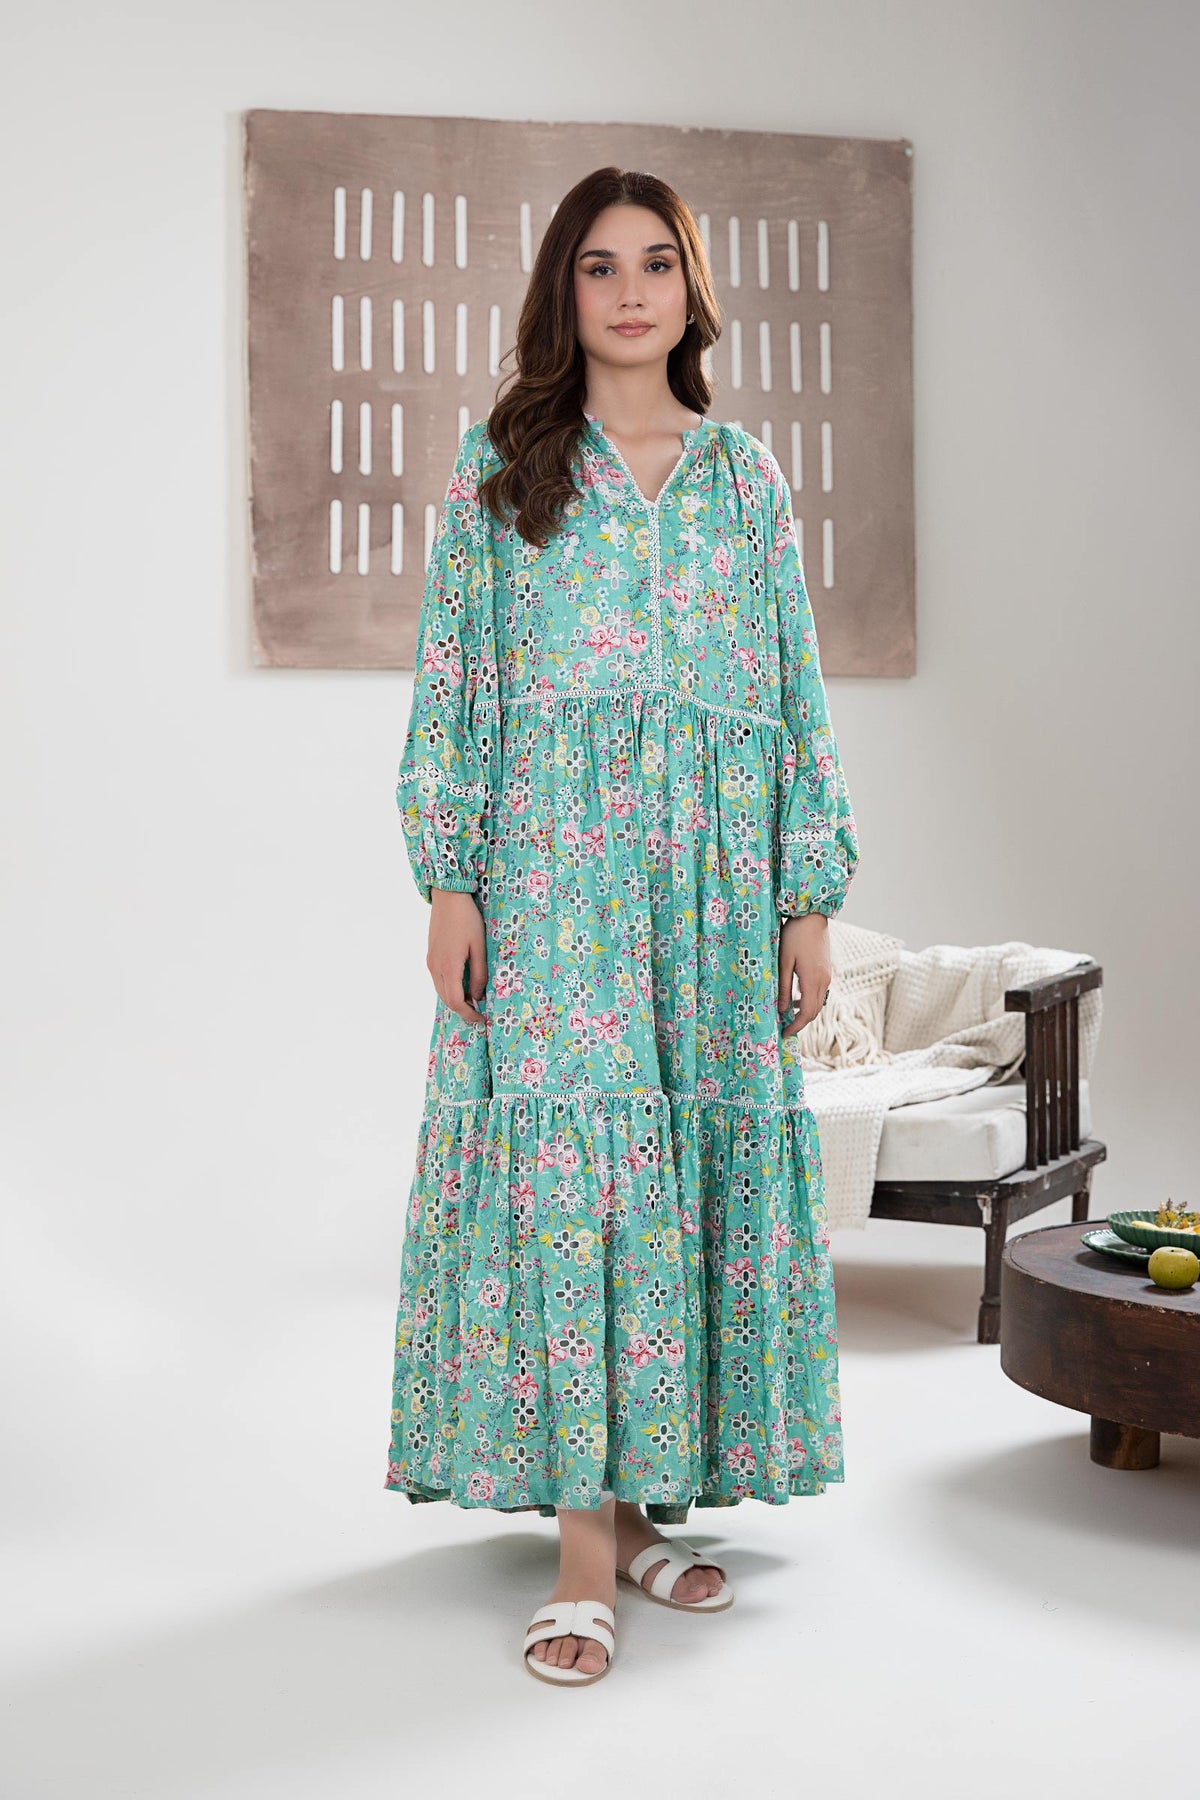
green multi floral long sleeve maxi dress